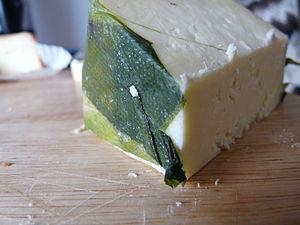
Le Yarg est un fromage anglais produit avec du lait de vache en Cornouailles. Le fromage est enveloppé avant d'arriver à maturité dans des feuilles d'ortie pour former une moisissure comestible sous la croûte. La texture est crémeuse sous les feuilles d'ortie et friable comme du Caerphilly au centre. Les orties, bien qu'étant l'ingrédient donnant son goût unique à ce fromage, étaient utilisées à l'origine pour améliorer la conservation.